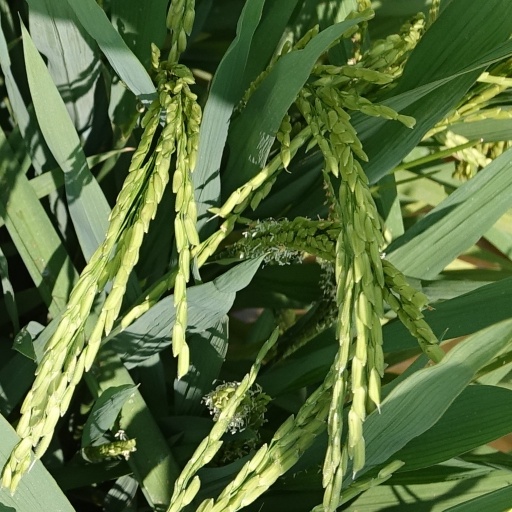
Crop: rice